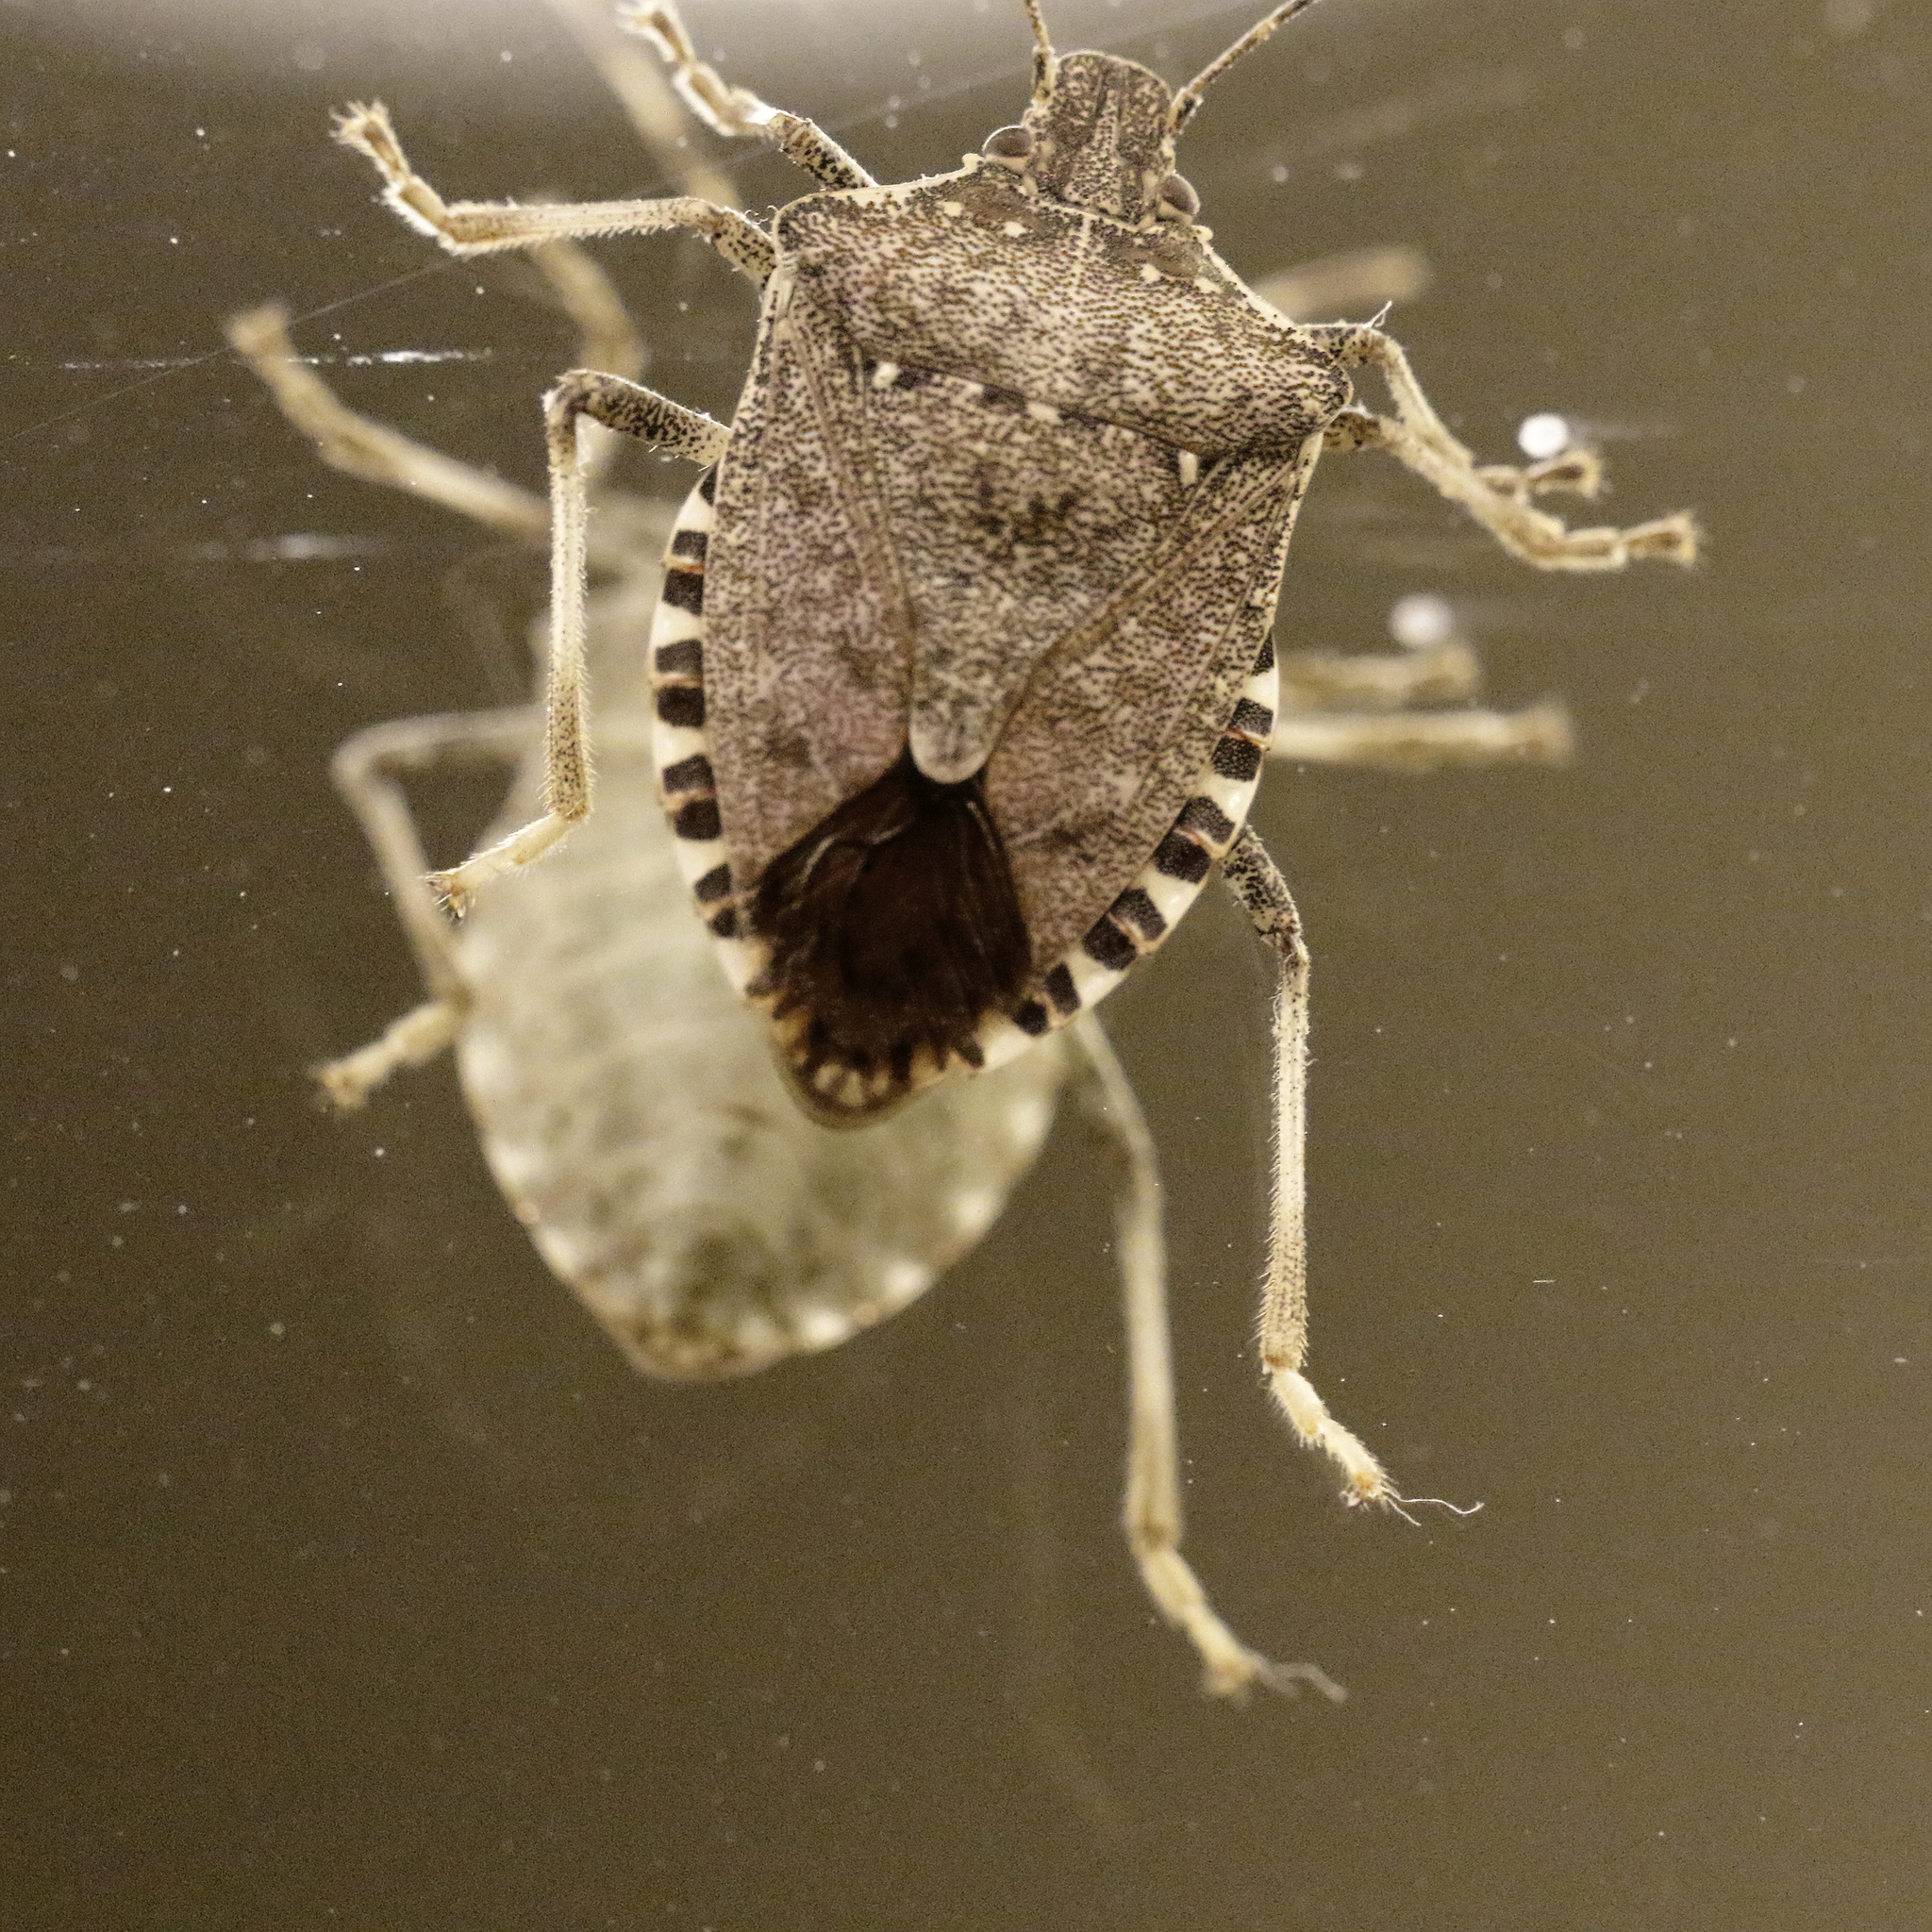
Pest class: stink_bug